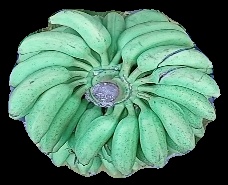
Variety: elakki-bale
Grade: grade1